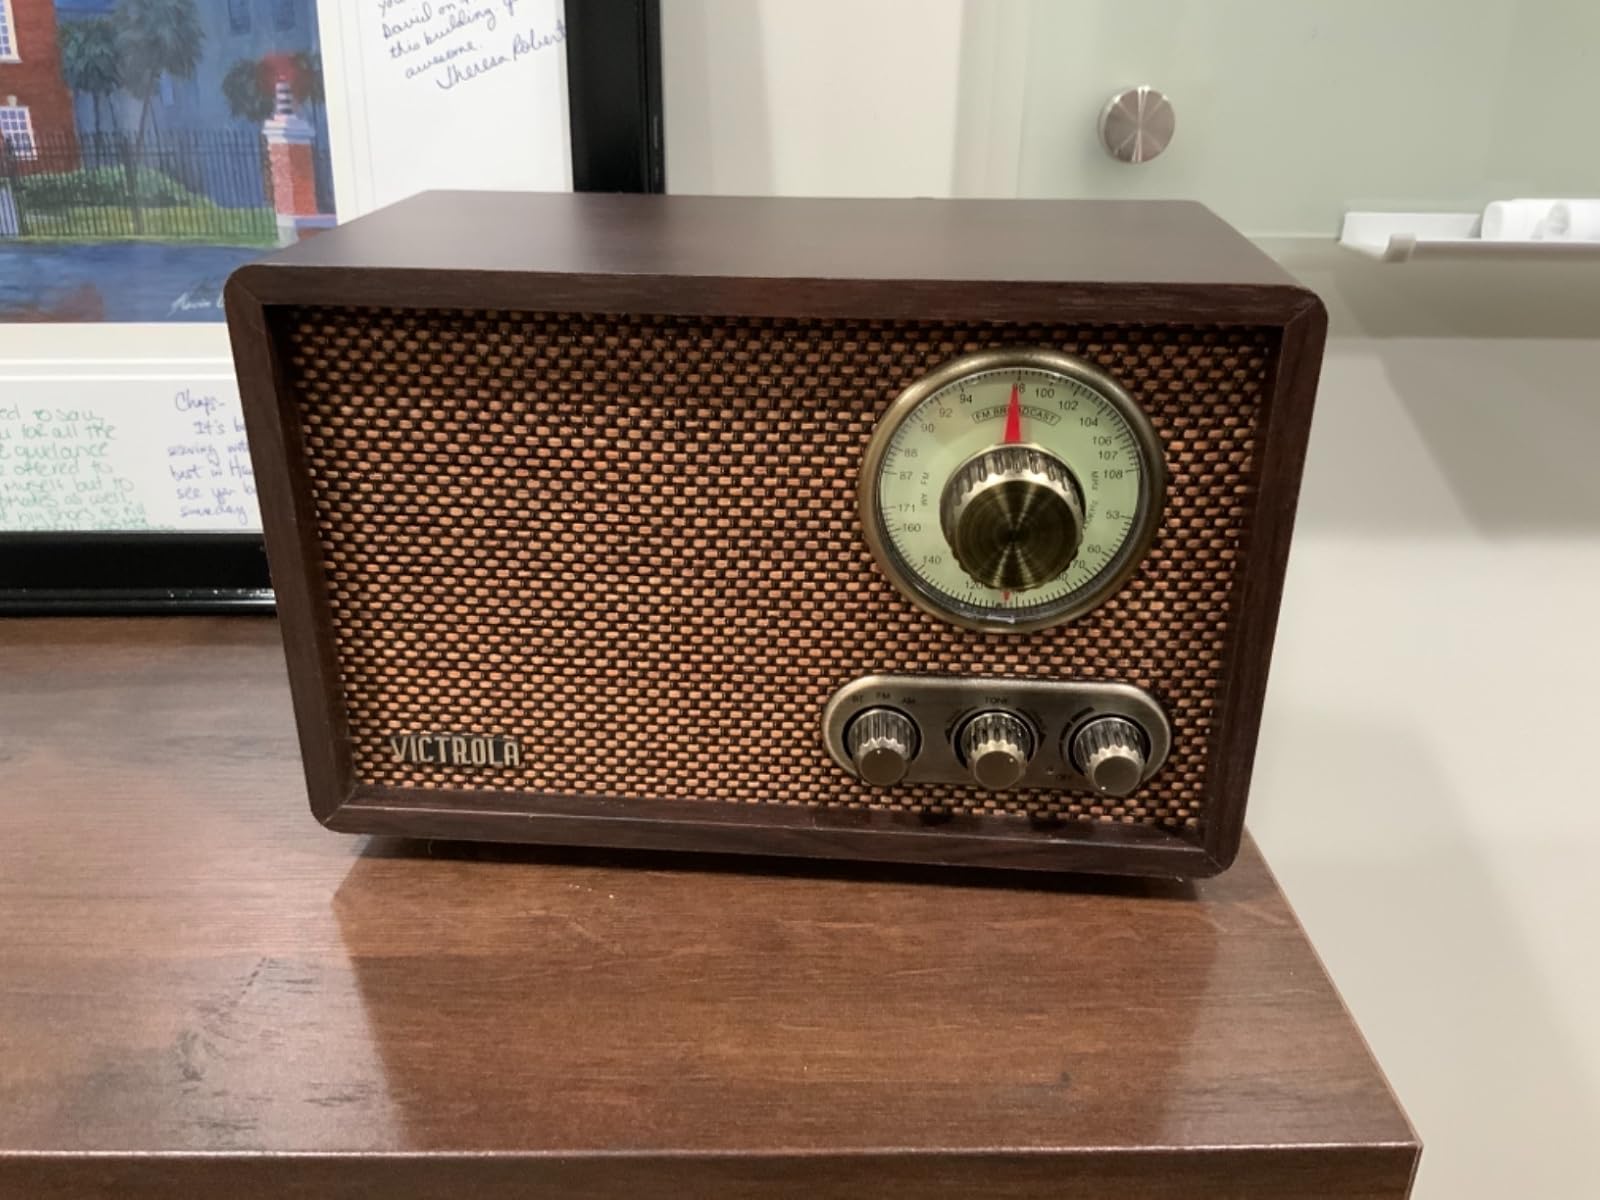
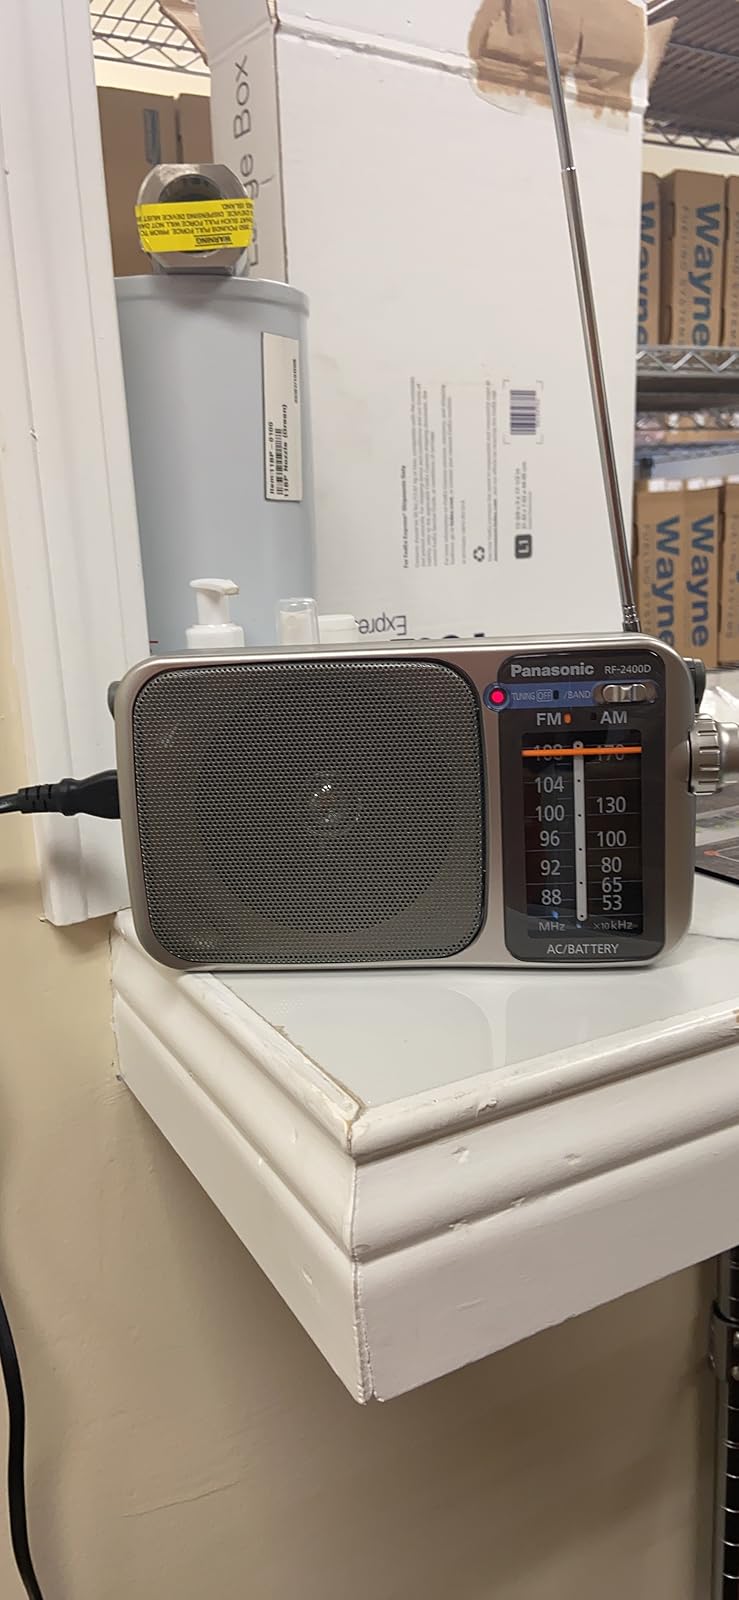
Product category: radio
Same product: no